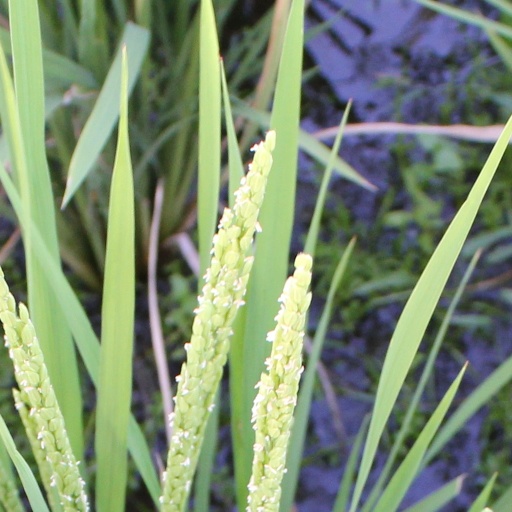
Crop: rice